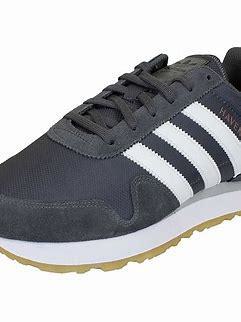
Brand: Adidas
Model: Haven